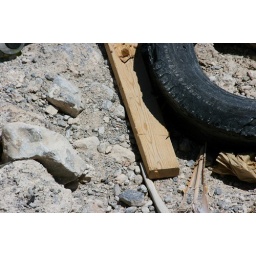
random tire and piece of wood laying about in the sand and rocks